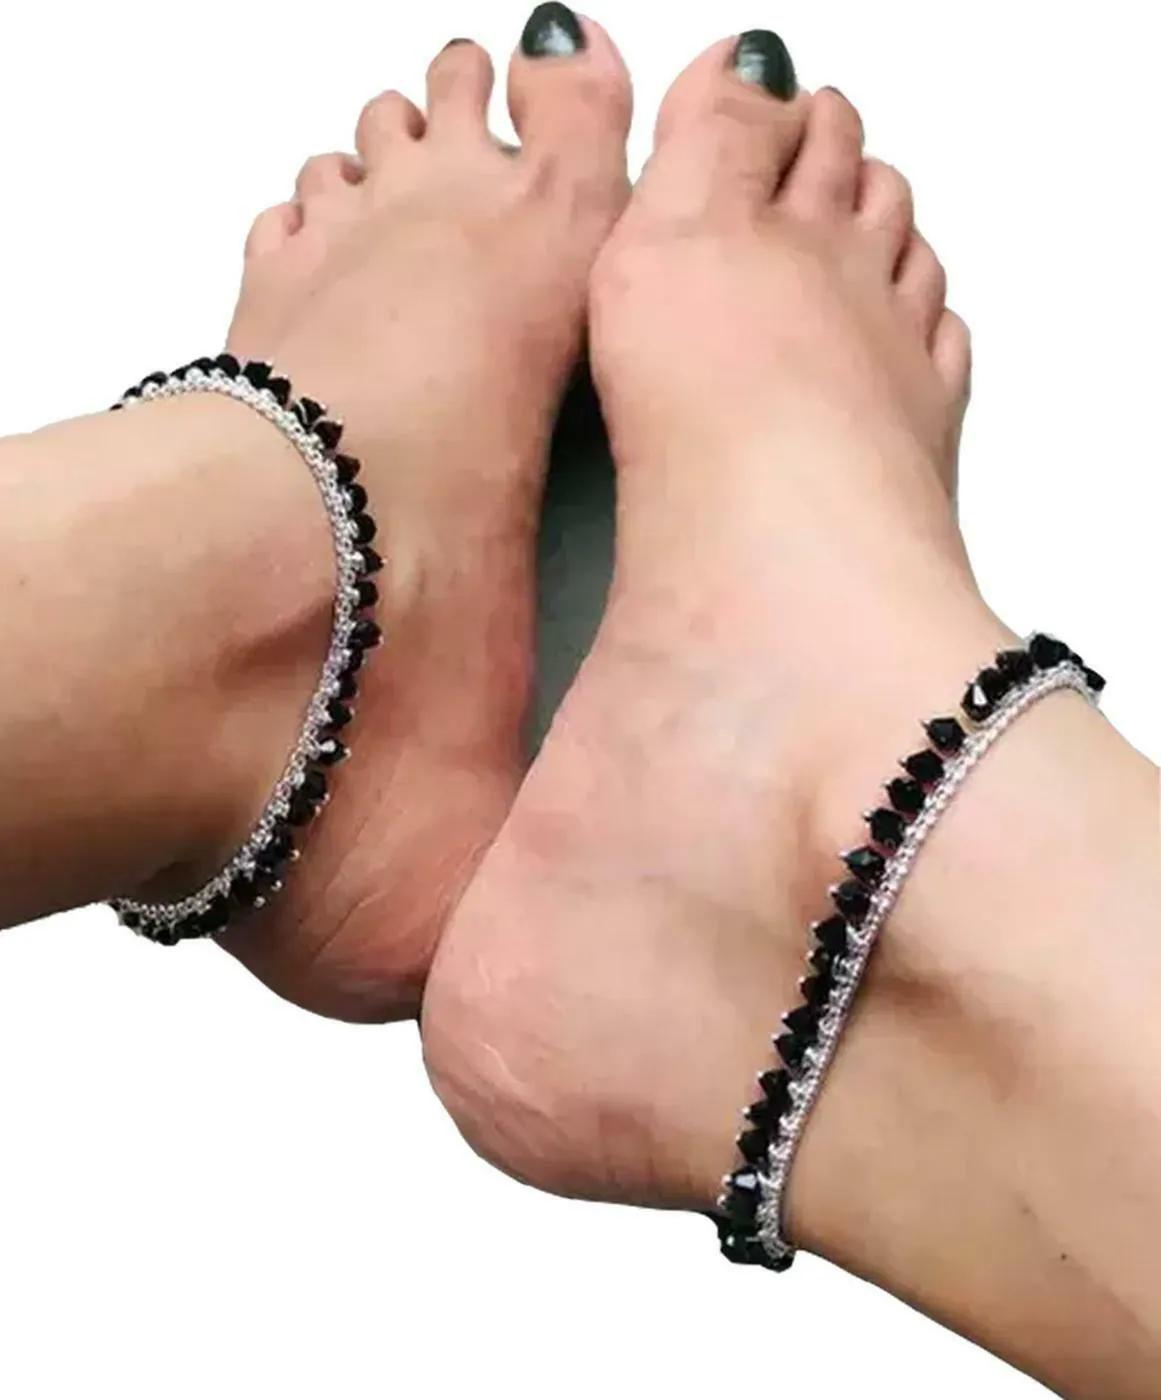
BR Ornaments Latest Trends Black Beaded Anklet Payal For Girls & Women Alloy Anklet (Pack of 2)
Type: Anklet
Brand: BR Ornaments
Price: Rs. 199
 This piece is dainty and delicate bracelet, but will make you feel so sexy when you wear this anklet! effortless, yet adds lots of sparkles and perfect for foot everyday. makes the perfect gift for self or someone awesome.